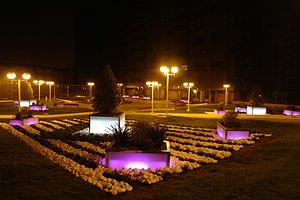
Santurtzi en basque ou Santurce en espagnol est une ville et une commune de Biscaye dans la communauté autonome du Pays basque en Espagne.